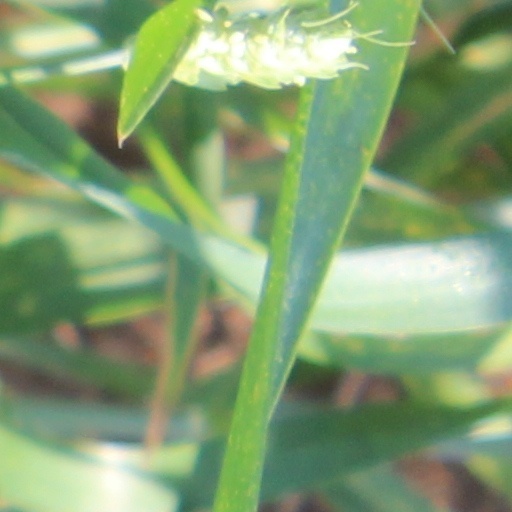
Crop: wheat